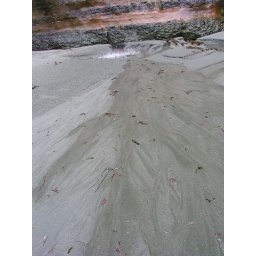
water in the sand